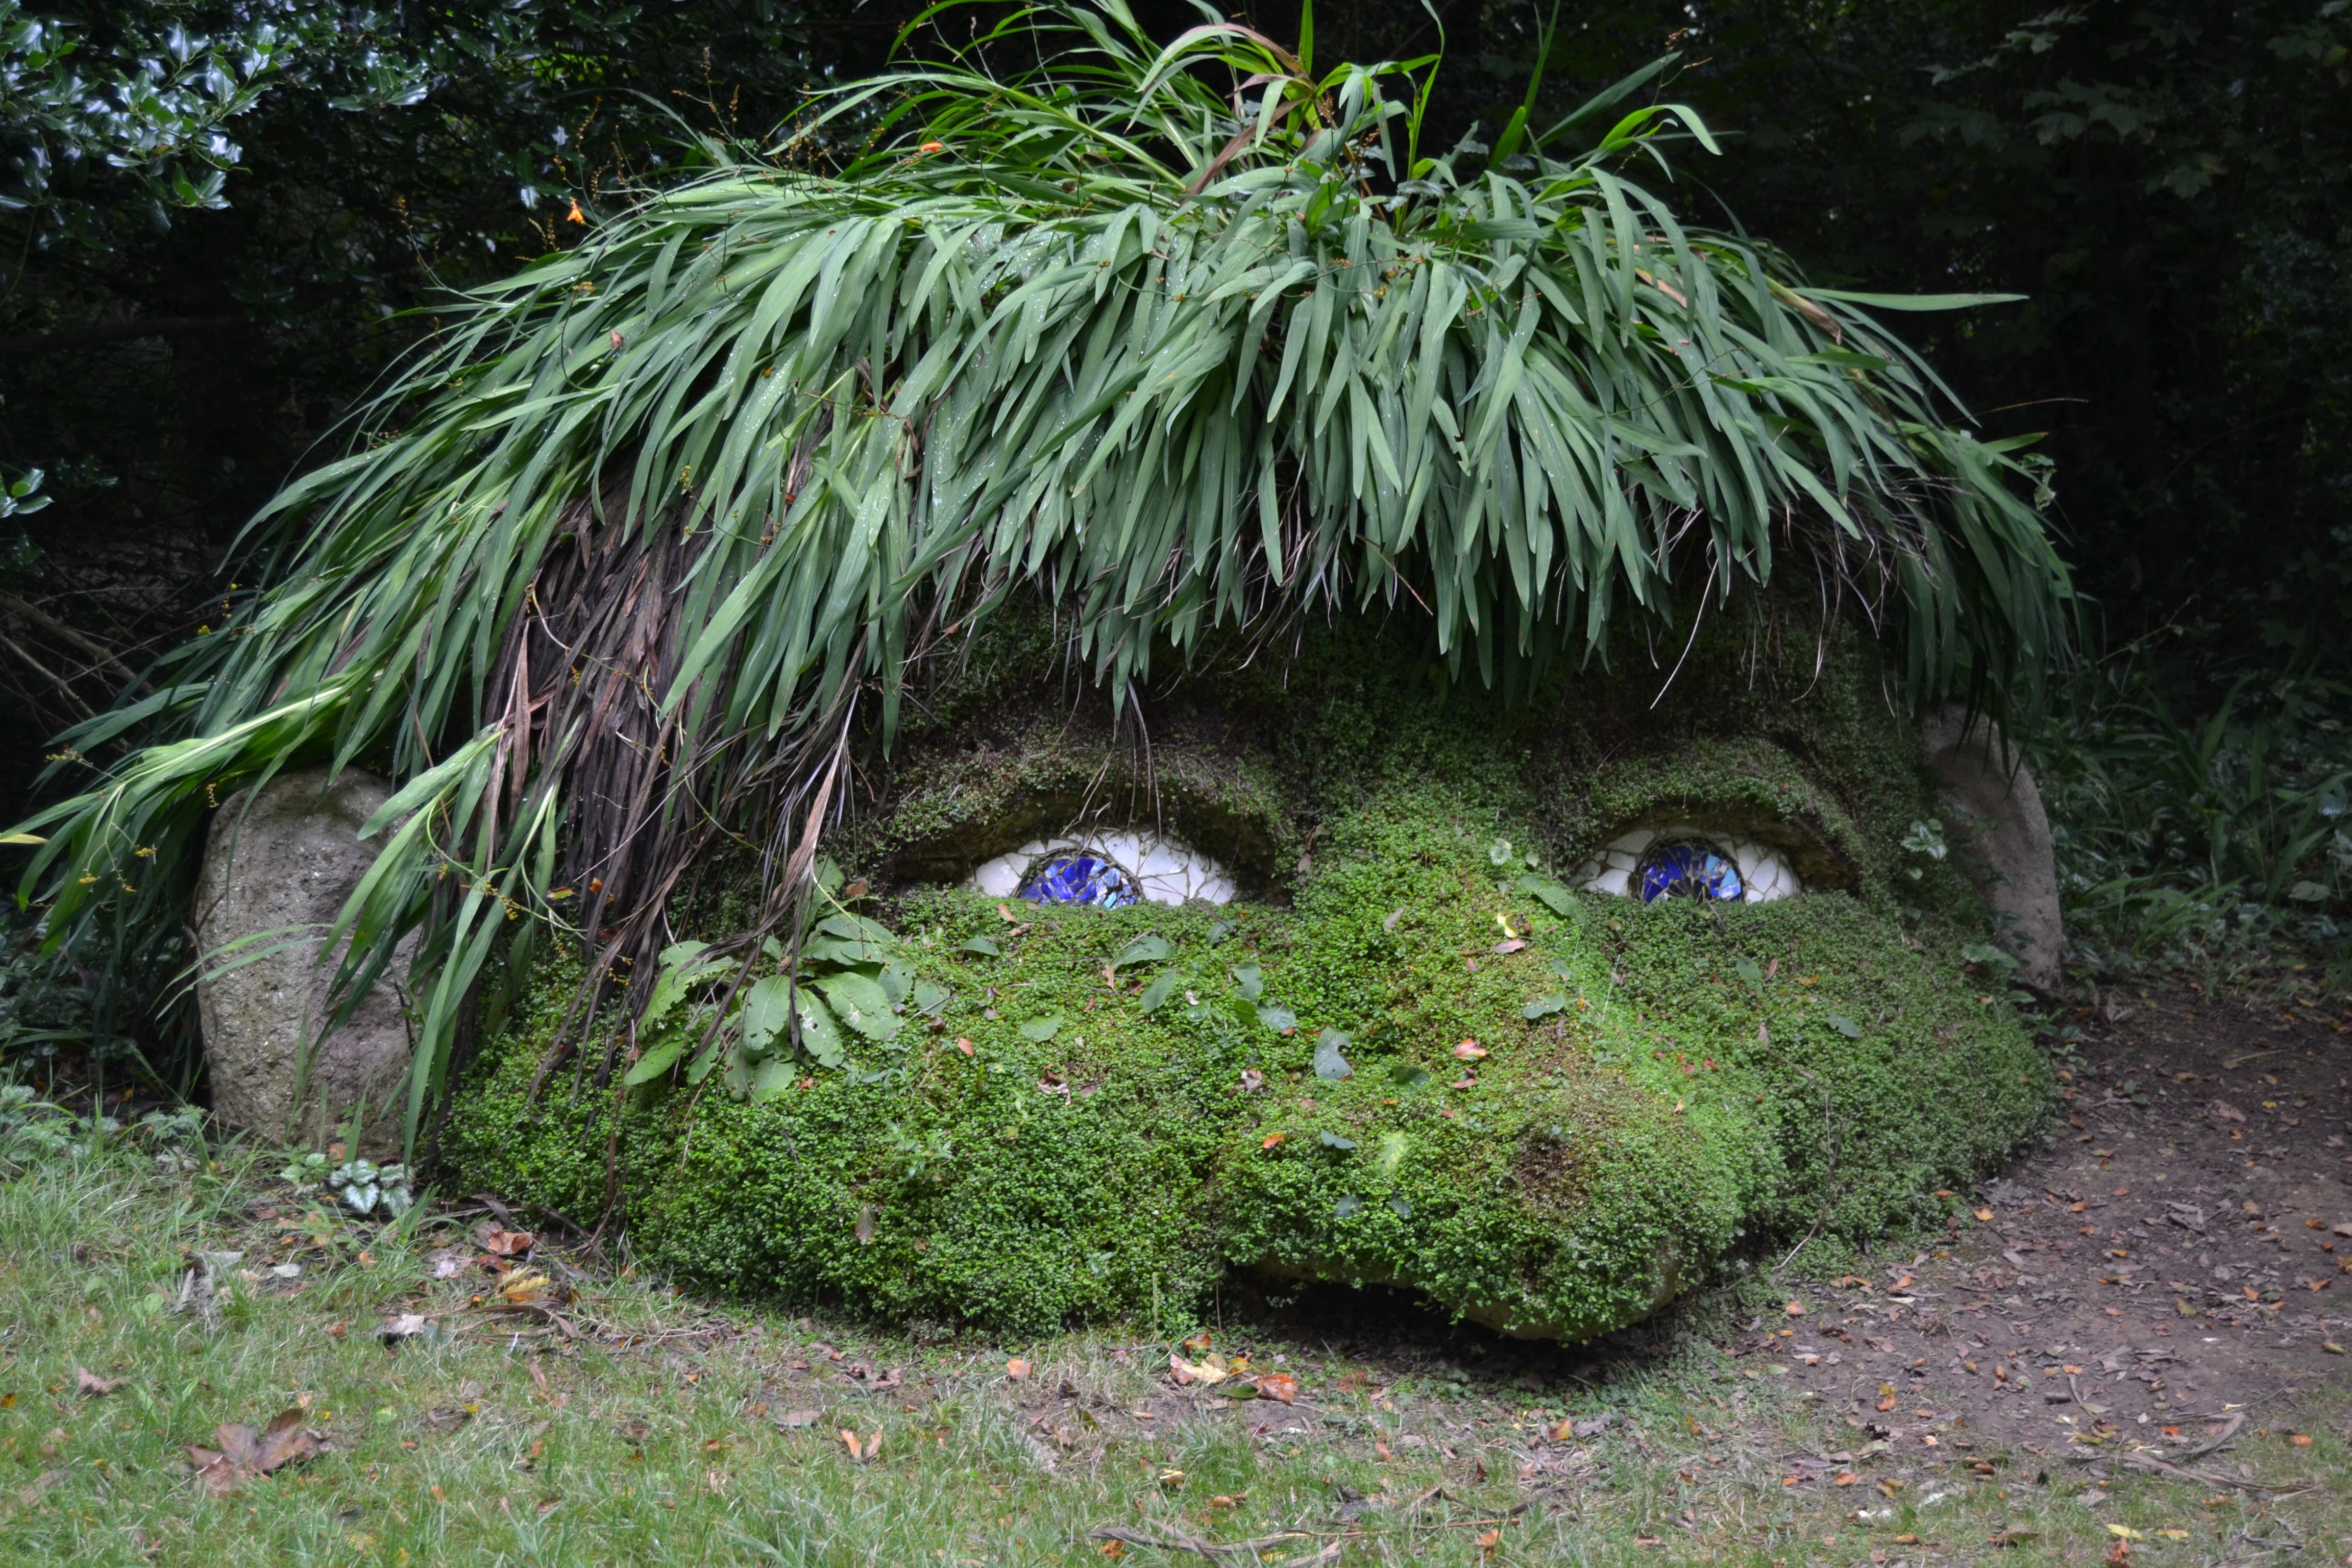
tree, grass, plant, leaf, flower, green, jungle, botany, garden, tourism, flora, england, spruce, shrub, cornwall, united kingdom, woody plant, land plant, arecales